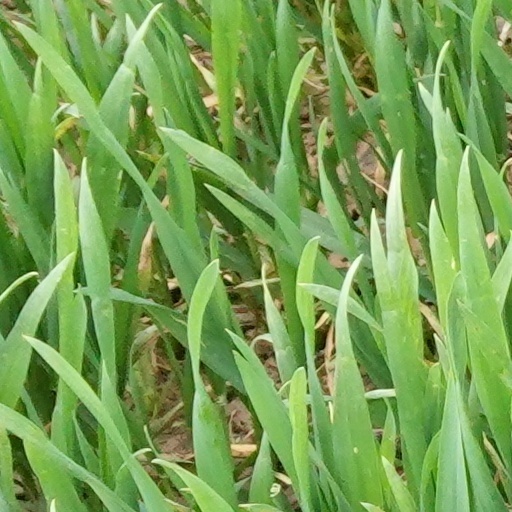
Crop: wheat